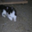
Label: cat